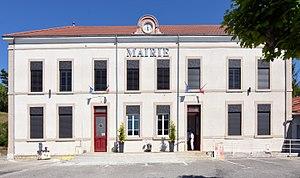
Épinouze, Mairie
Épinouze est une commune française située dans le département de la Drôme en région Auvergne-Rhône-Alpes.